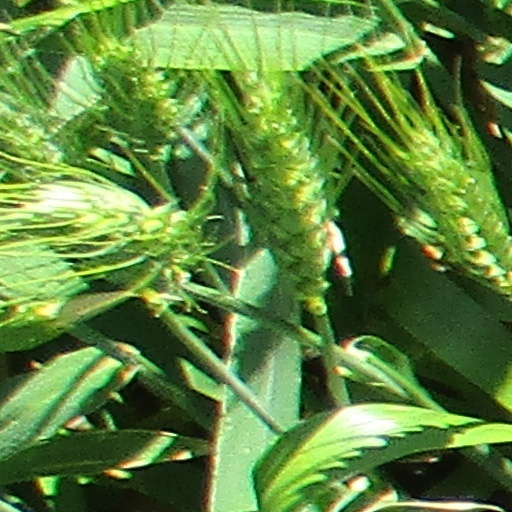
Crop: wheat